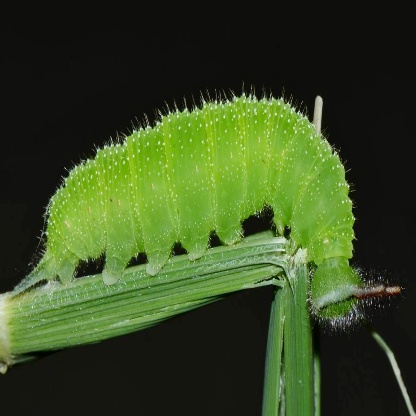
Nhãn: Sâu cuốn lá lớn ( Rice skipper)